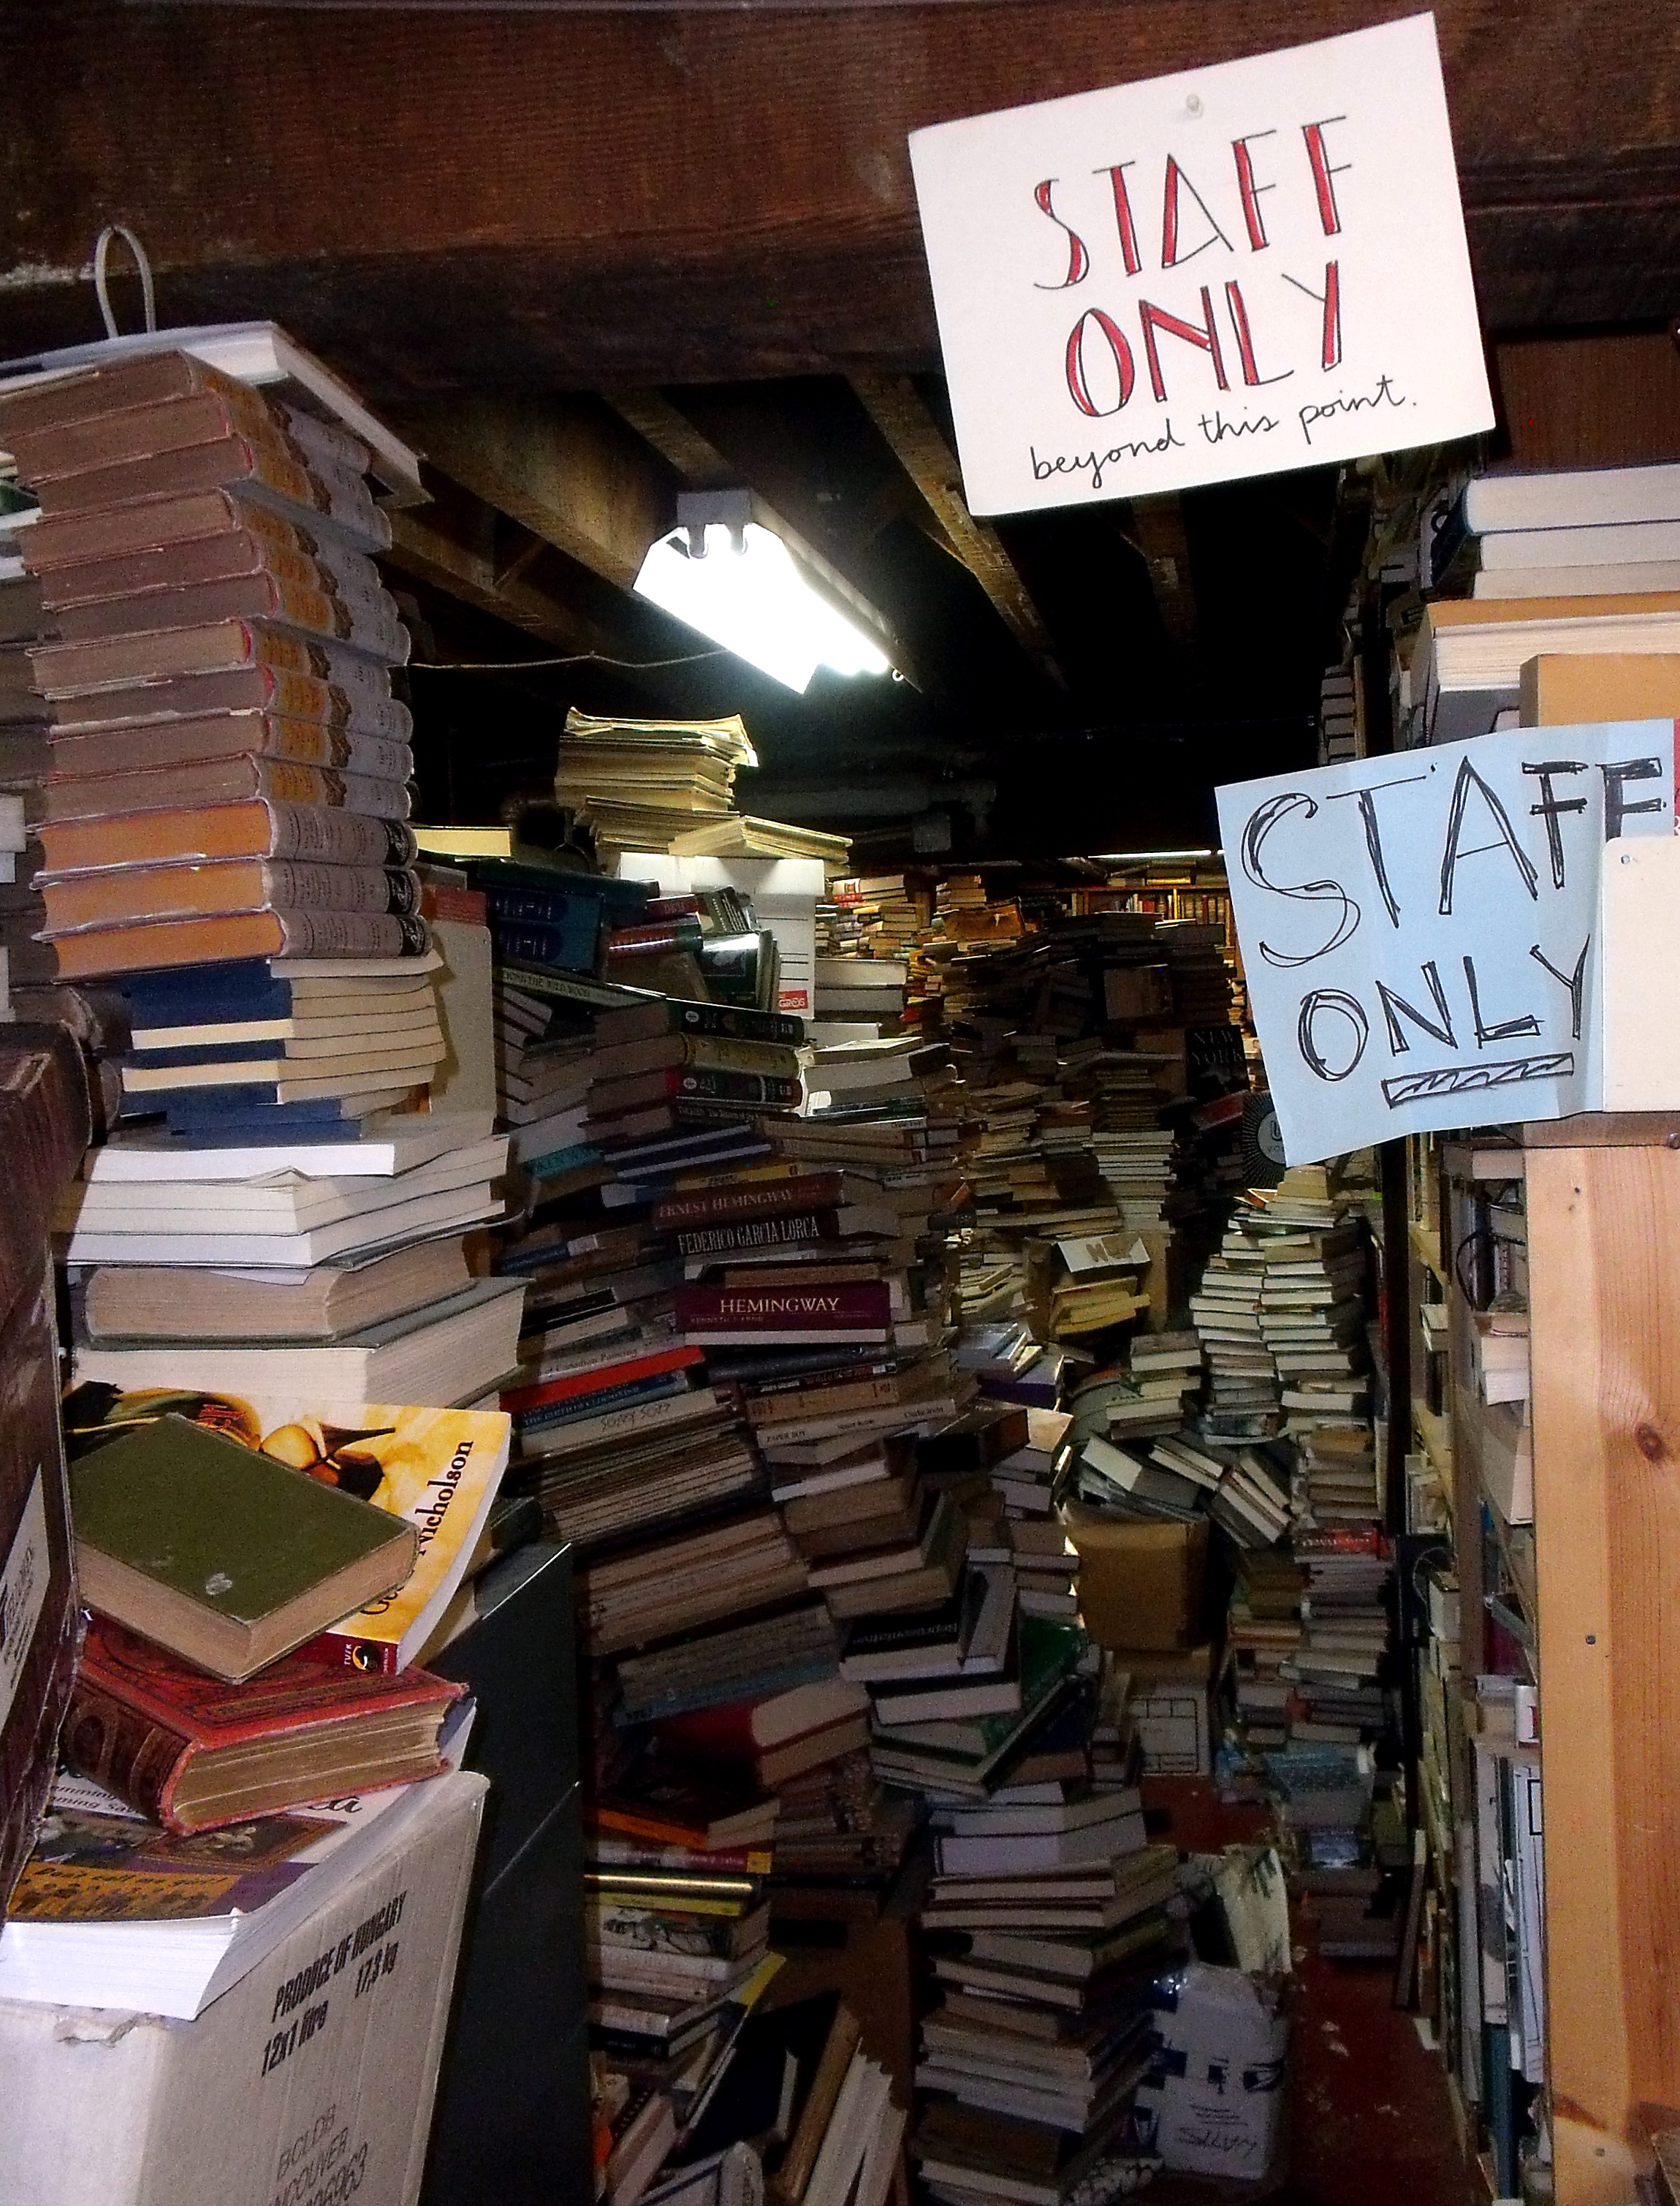
old, city, travelling, vancouver, market, shopping, basement, grand, bookstore, books, canada, lost, british, independent, bookworm, bc, 2010, columbia, subarcticmike, owned, privately, overflow, undertow, staffonly, macleods, bookpiles, bookselling